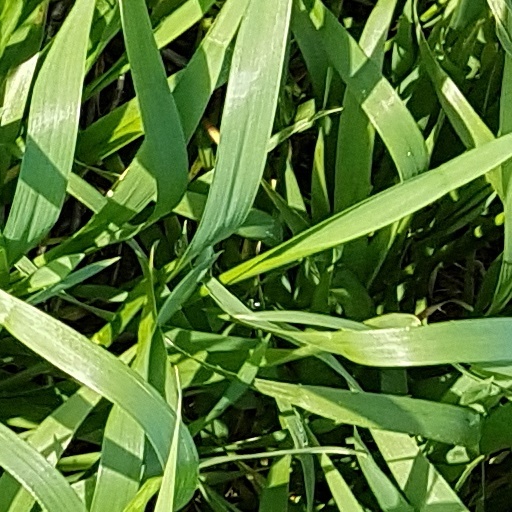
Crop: wheat